Wotton House, Surrey

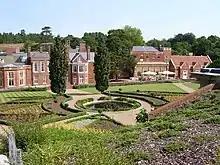
Wotton House, rear view showing terraced gardens, 2003

John Evelyn (1620–1706) and his elder brother George created the first Italian garden in England. Work on it started in 1643, was completed by 1652, and it is the house's most famous feature. The grounds are unusually highly listed as Grade II* and there are also two grottoes close to the house, both listed Grade II.